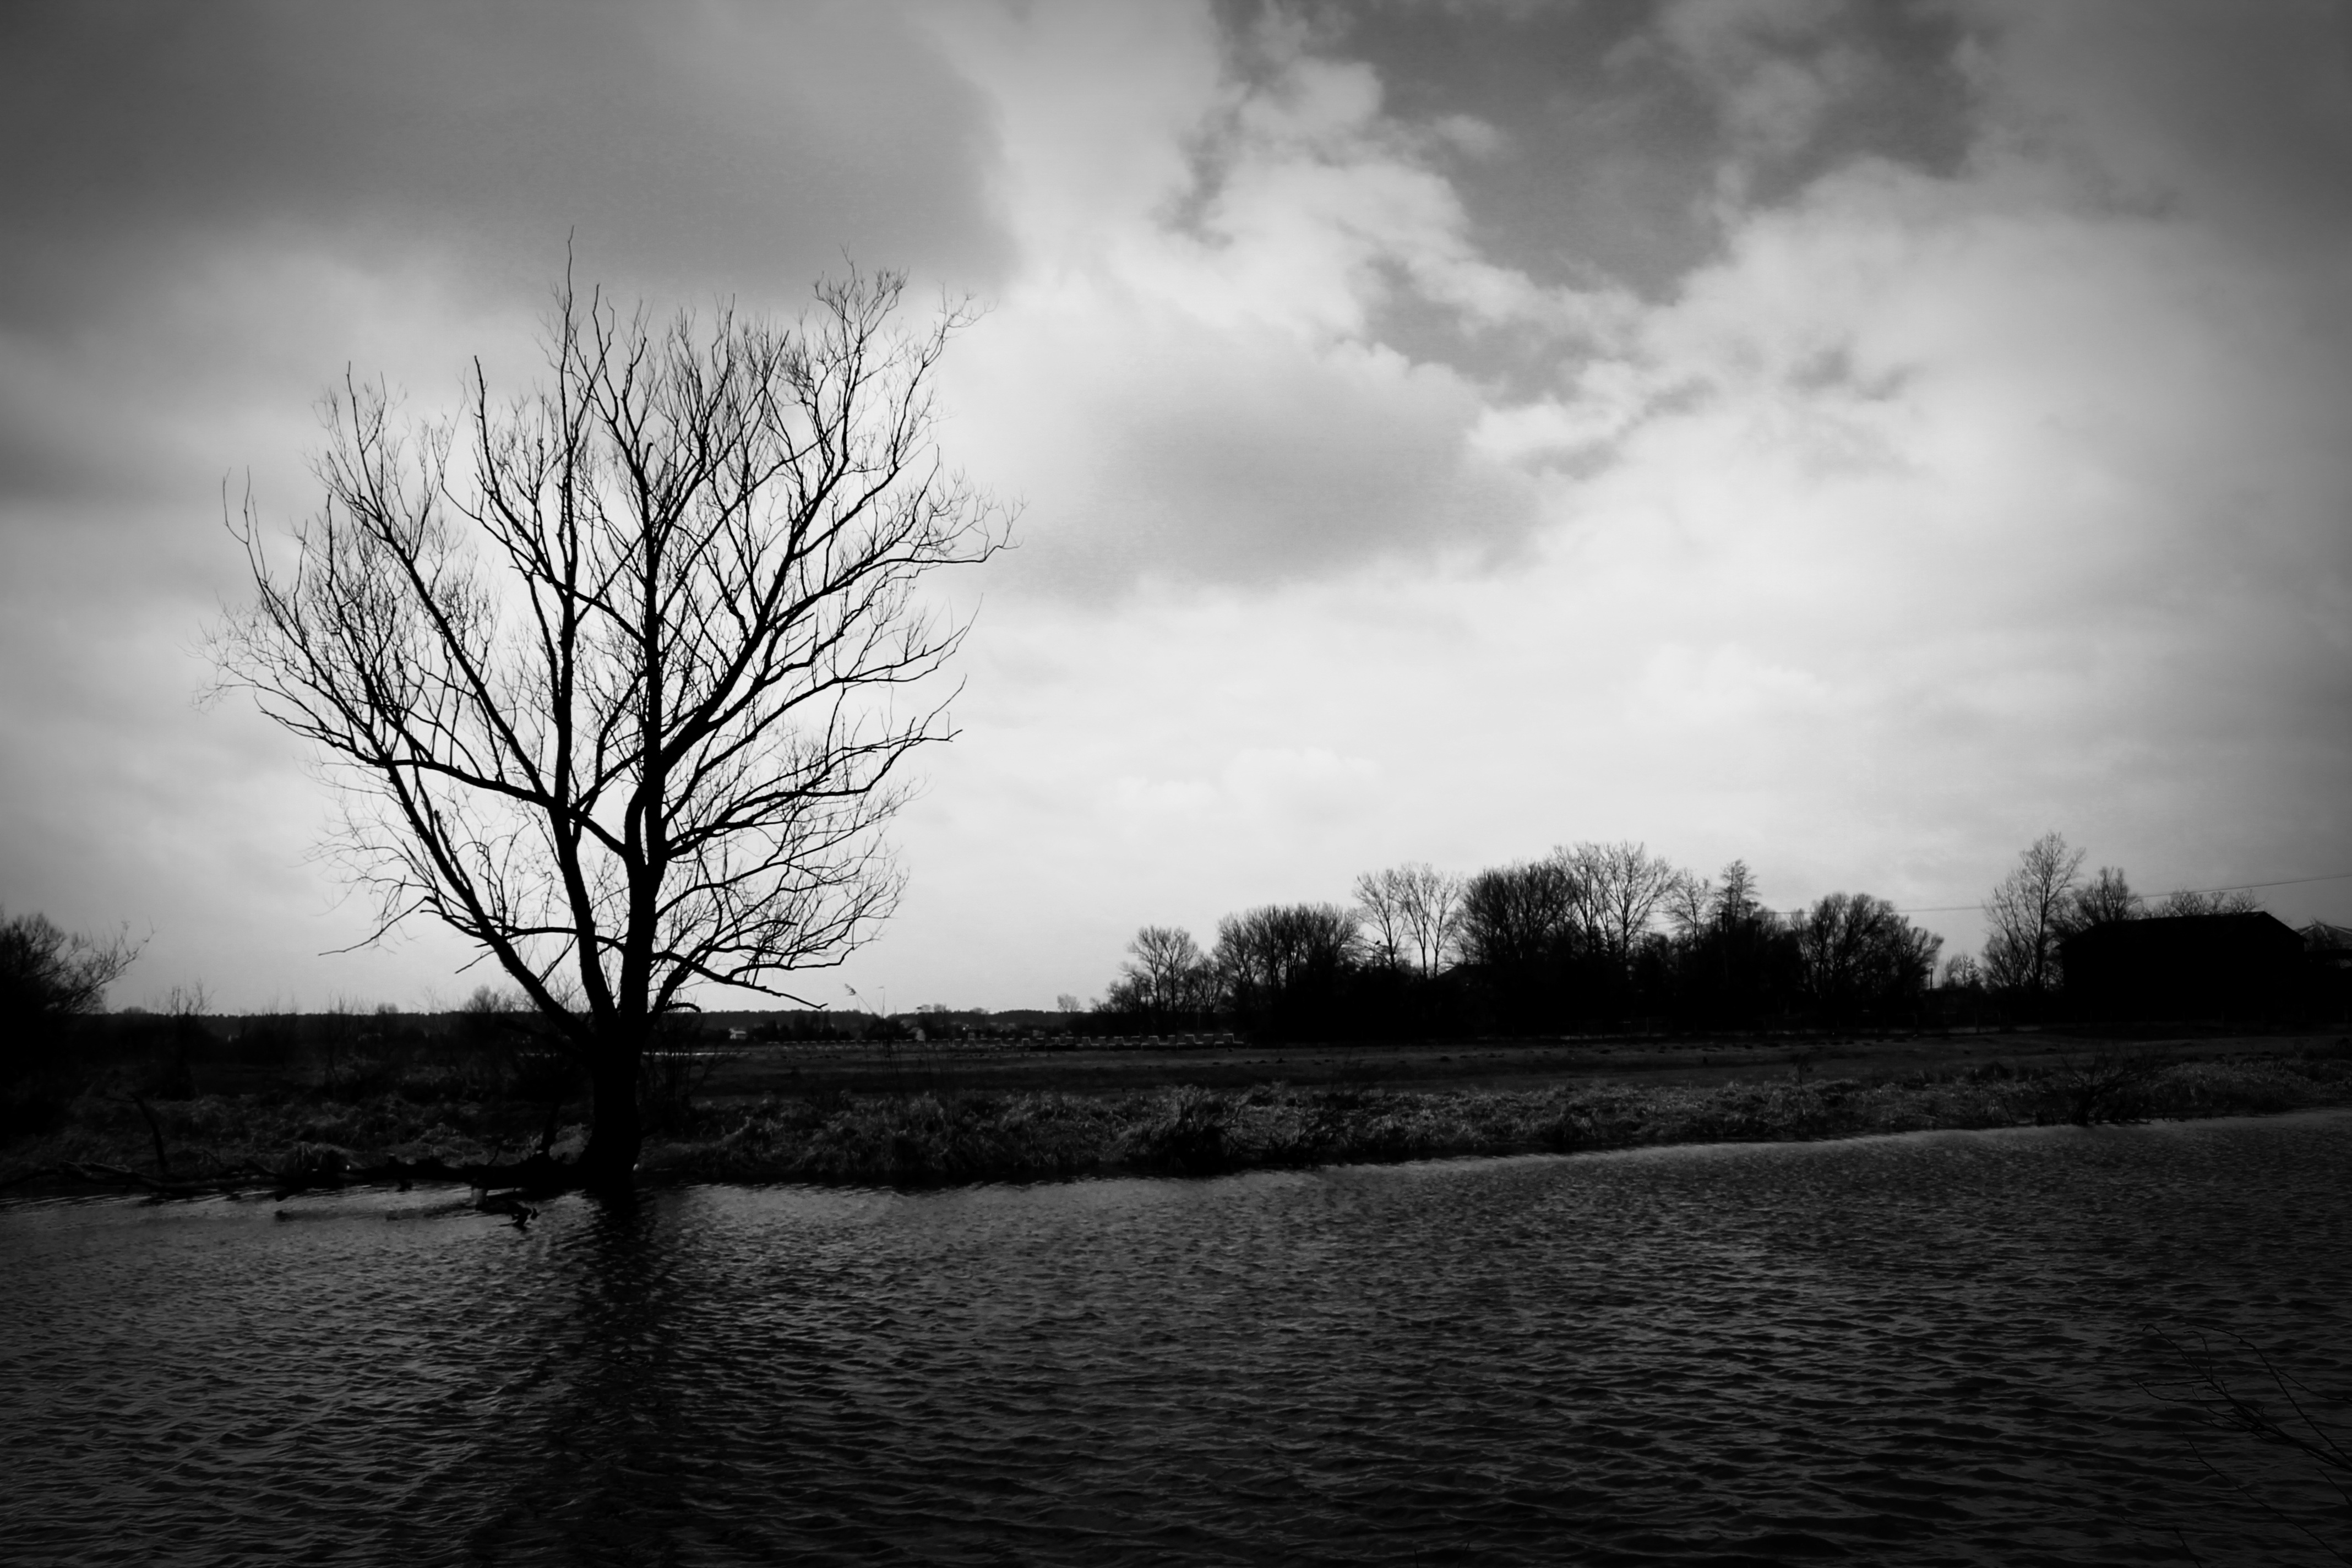
landscape, tree, water, nature, grass, cloud, black and white, plant, sky, morning, lake, dawn, dusk, evening, reflection, monochrome, rural area, the beauty of nature, monochrome photography, atmospheric phenomenon, woody plant